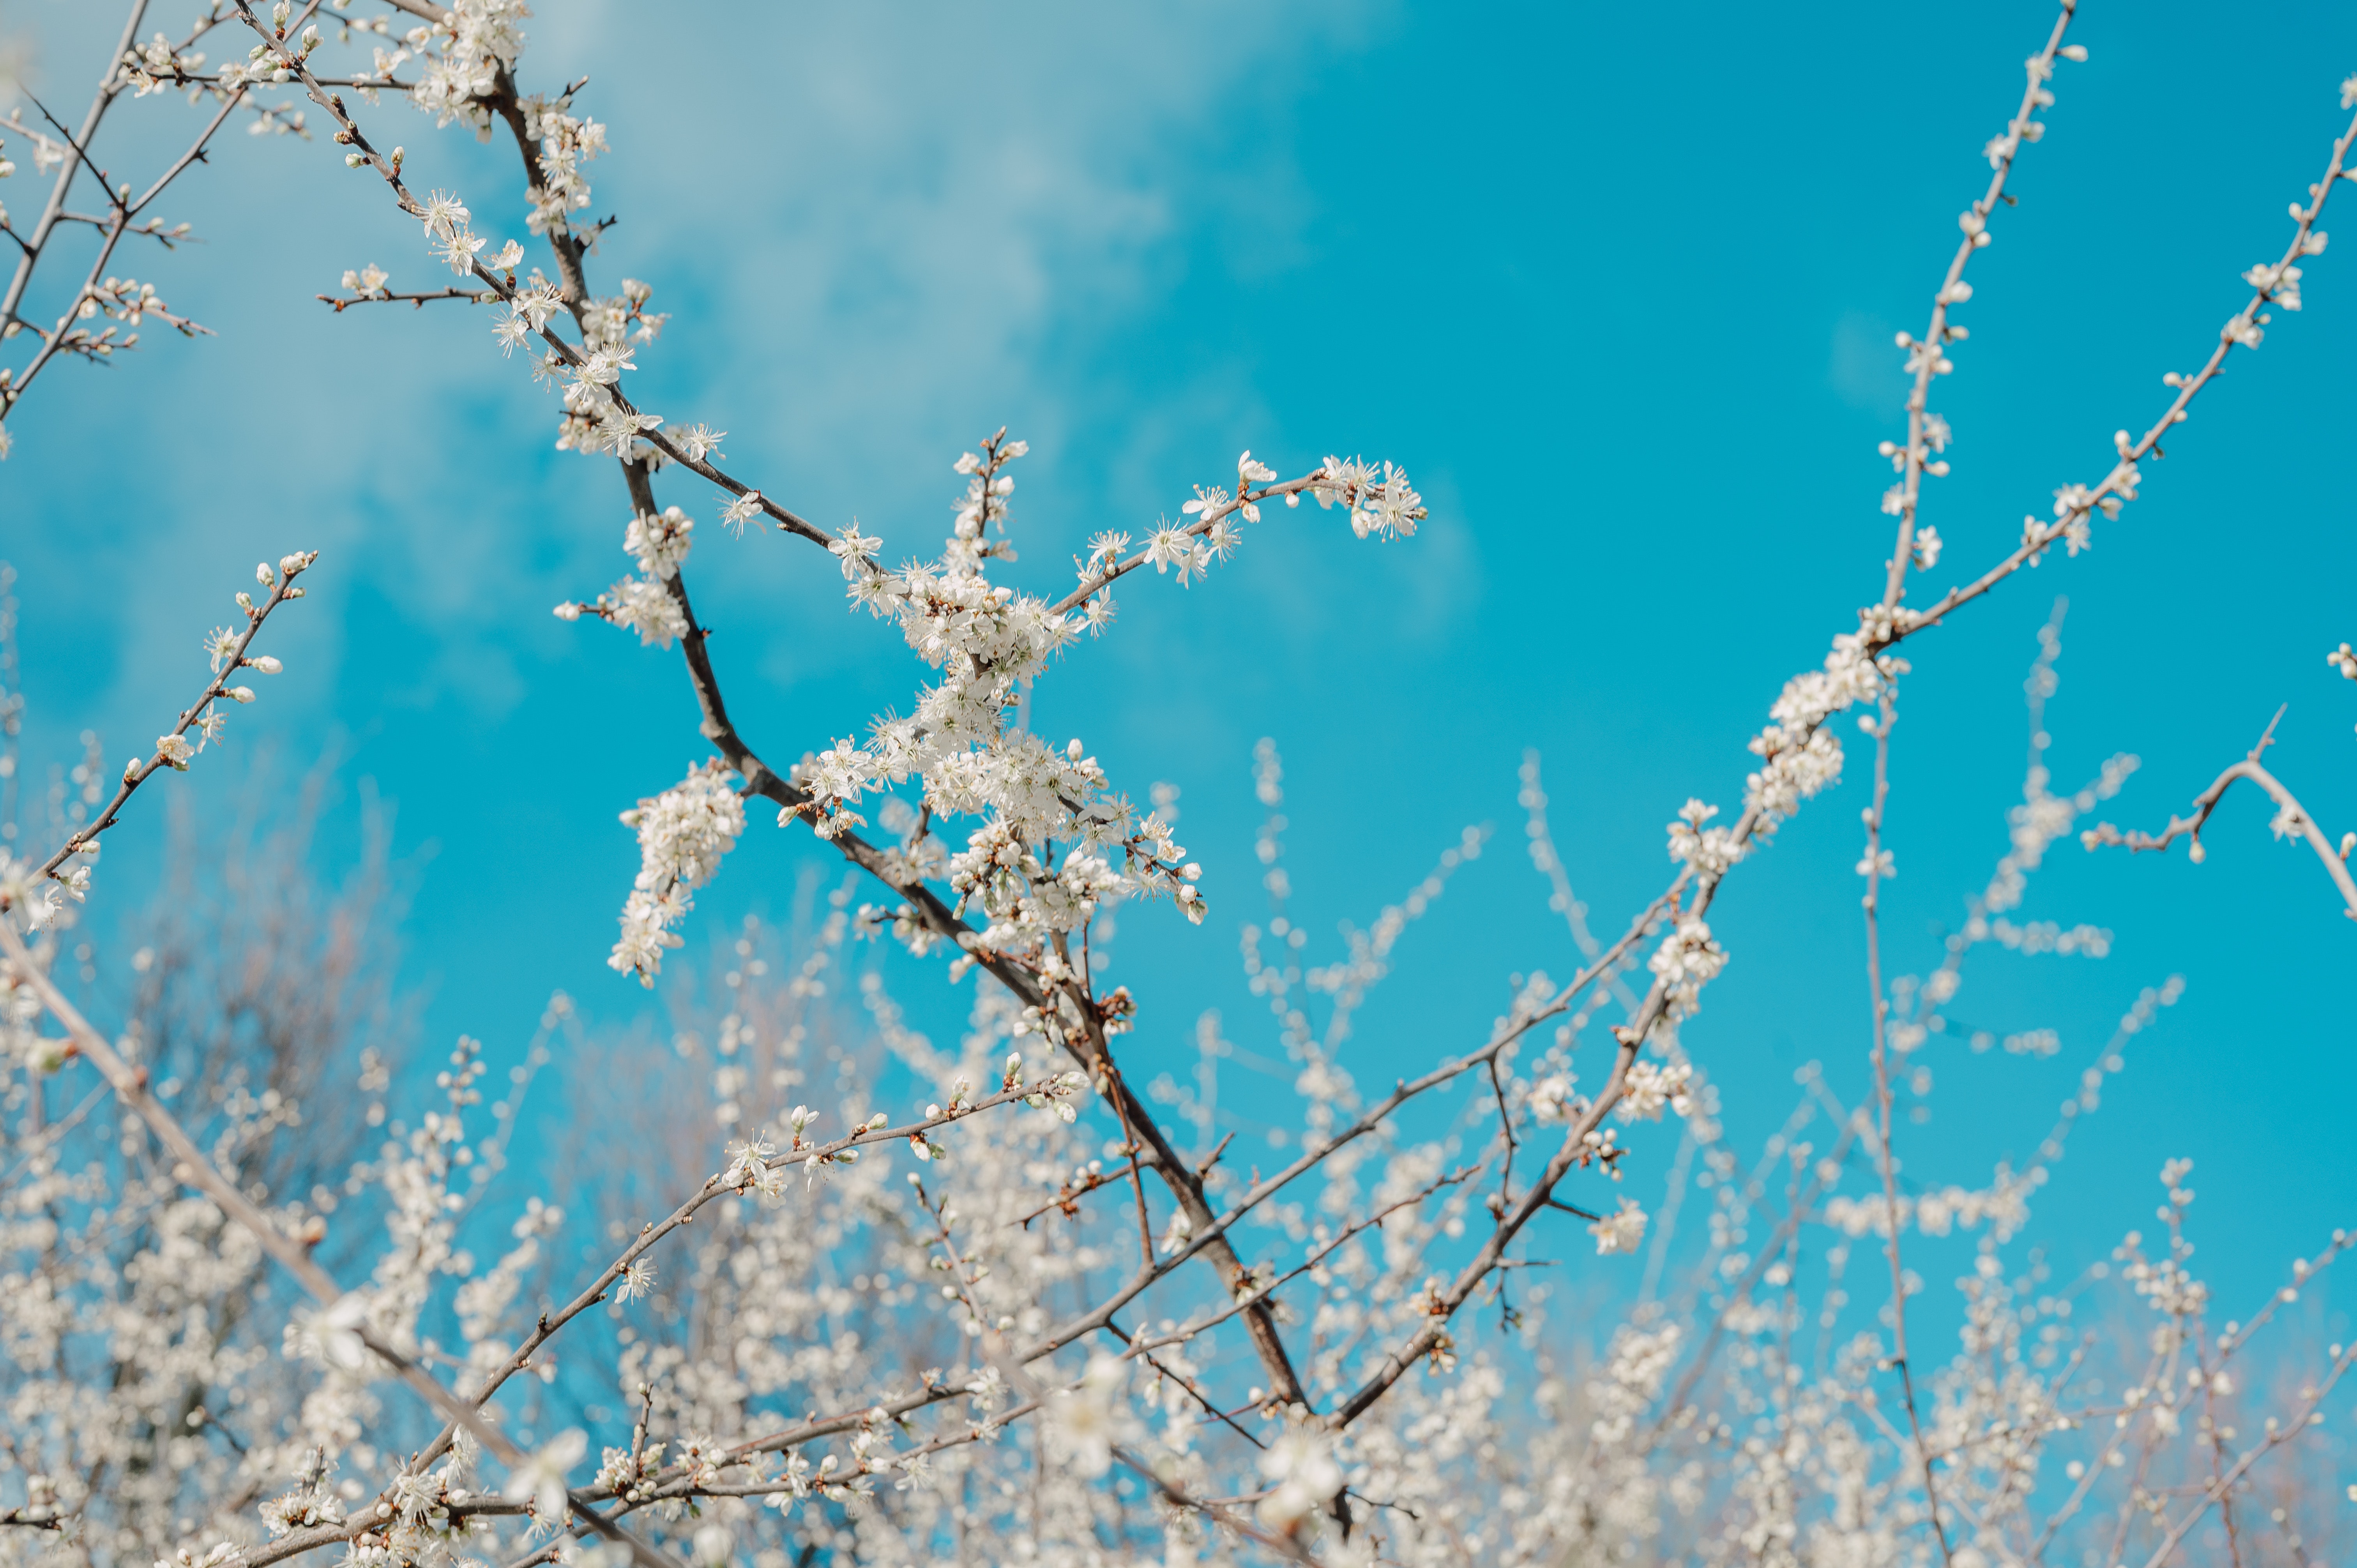
natural, flower, sky, cloud, natural landscape, twig, grass, plant, flowering plant, electric blue, tree, blossom, wildflower, art, electricity, plant stem, Pedicel, landscape, subshrub, People in nature, herbaceous plant, prunus